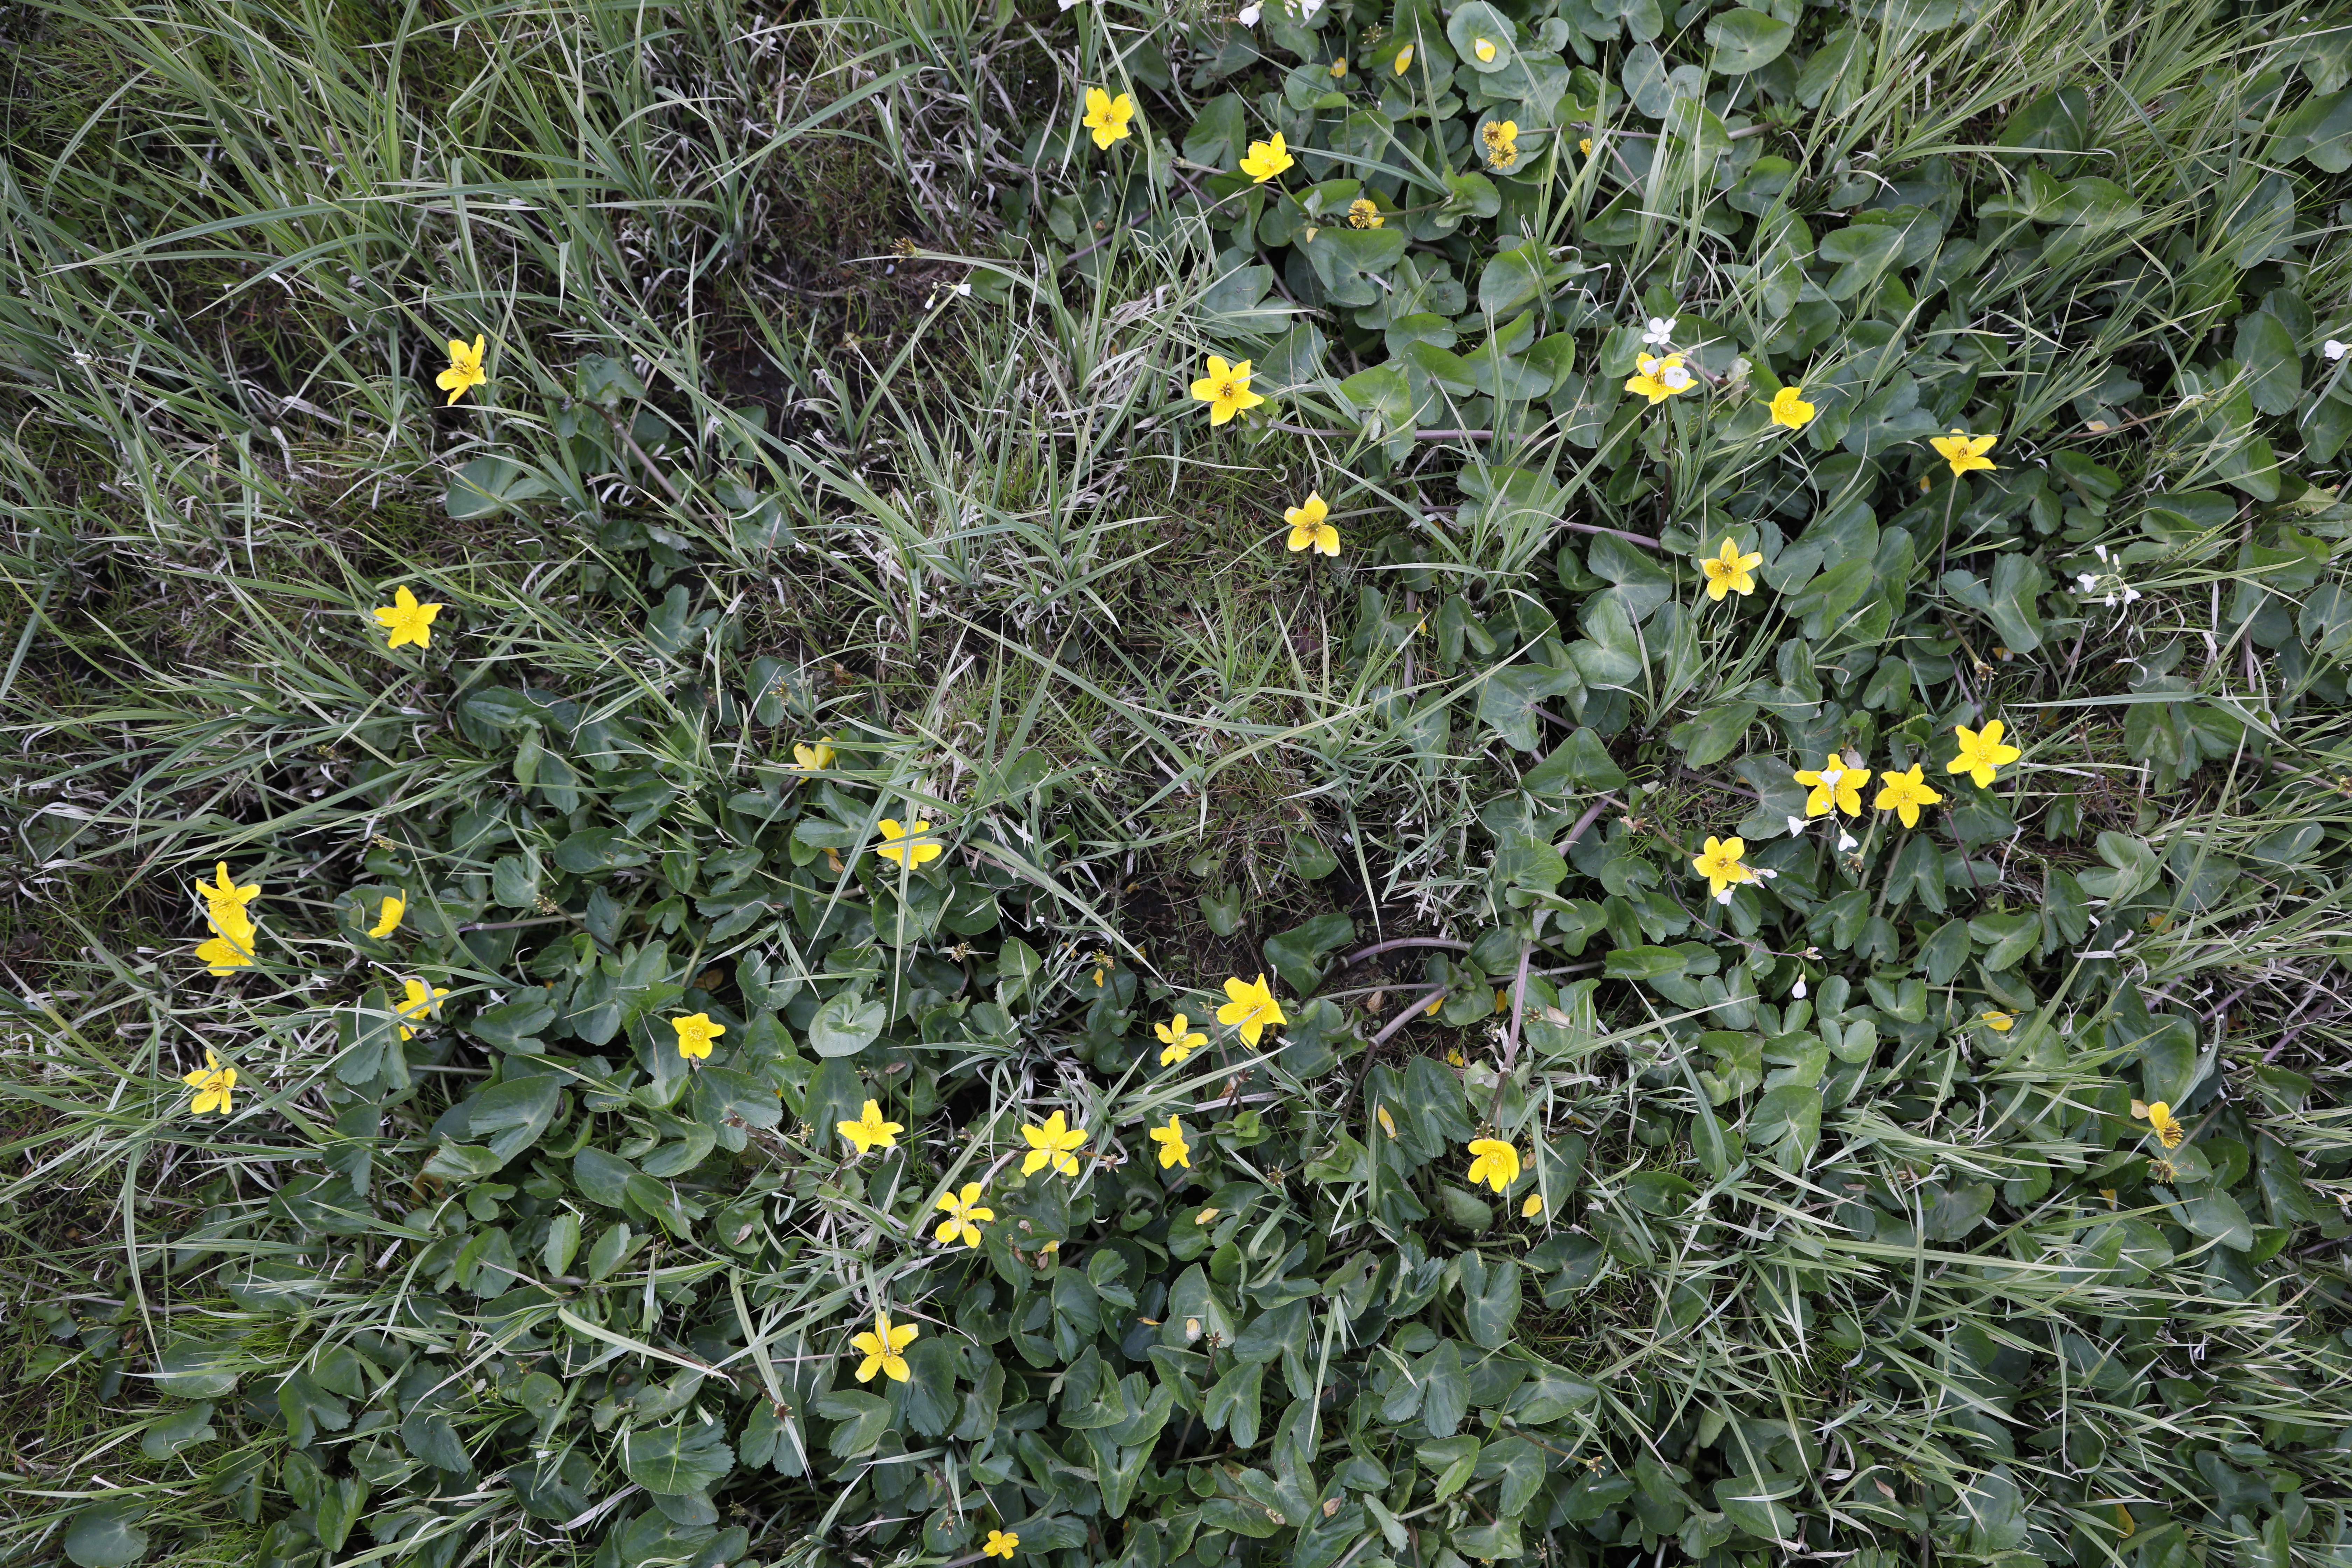
Plant species: Caltha palustris, Cardamine pratensis